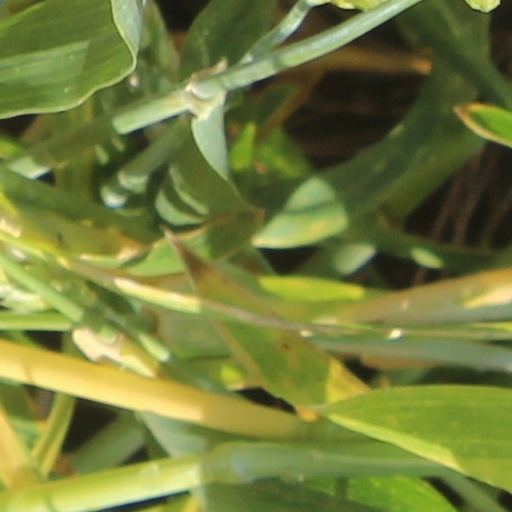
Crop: wheat